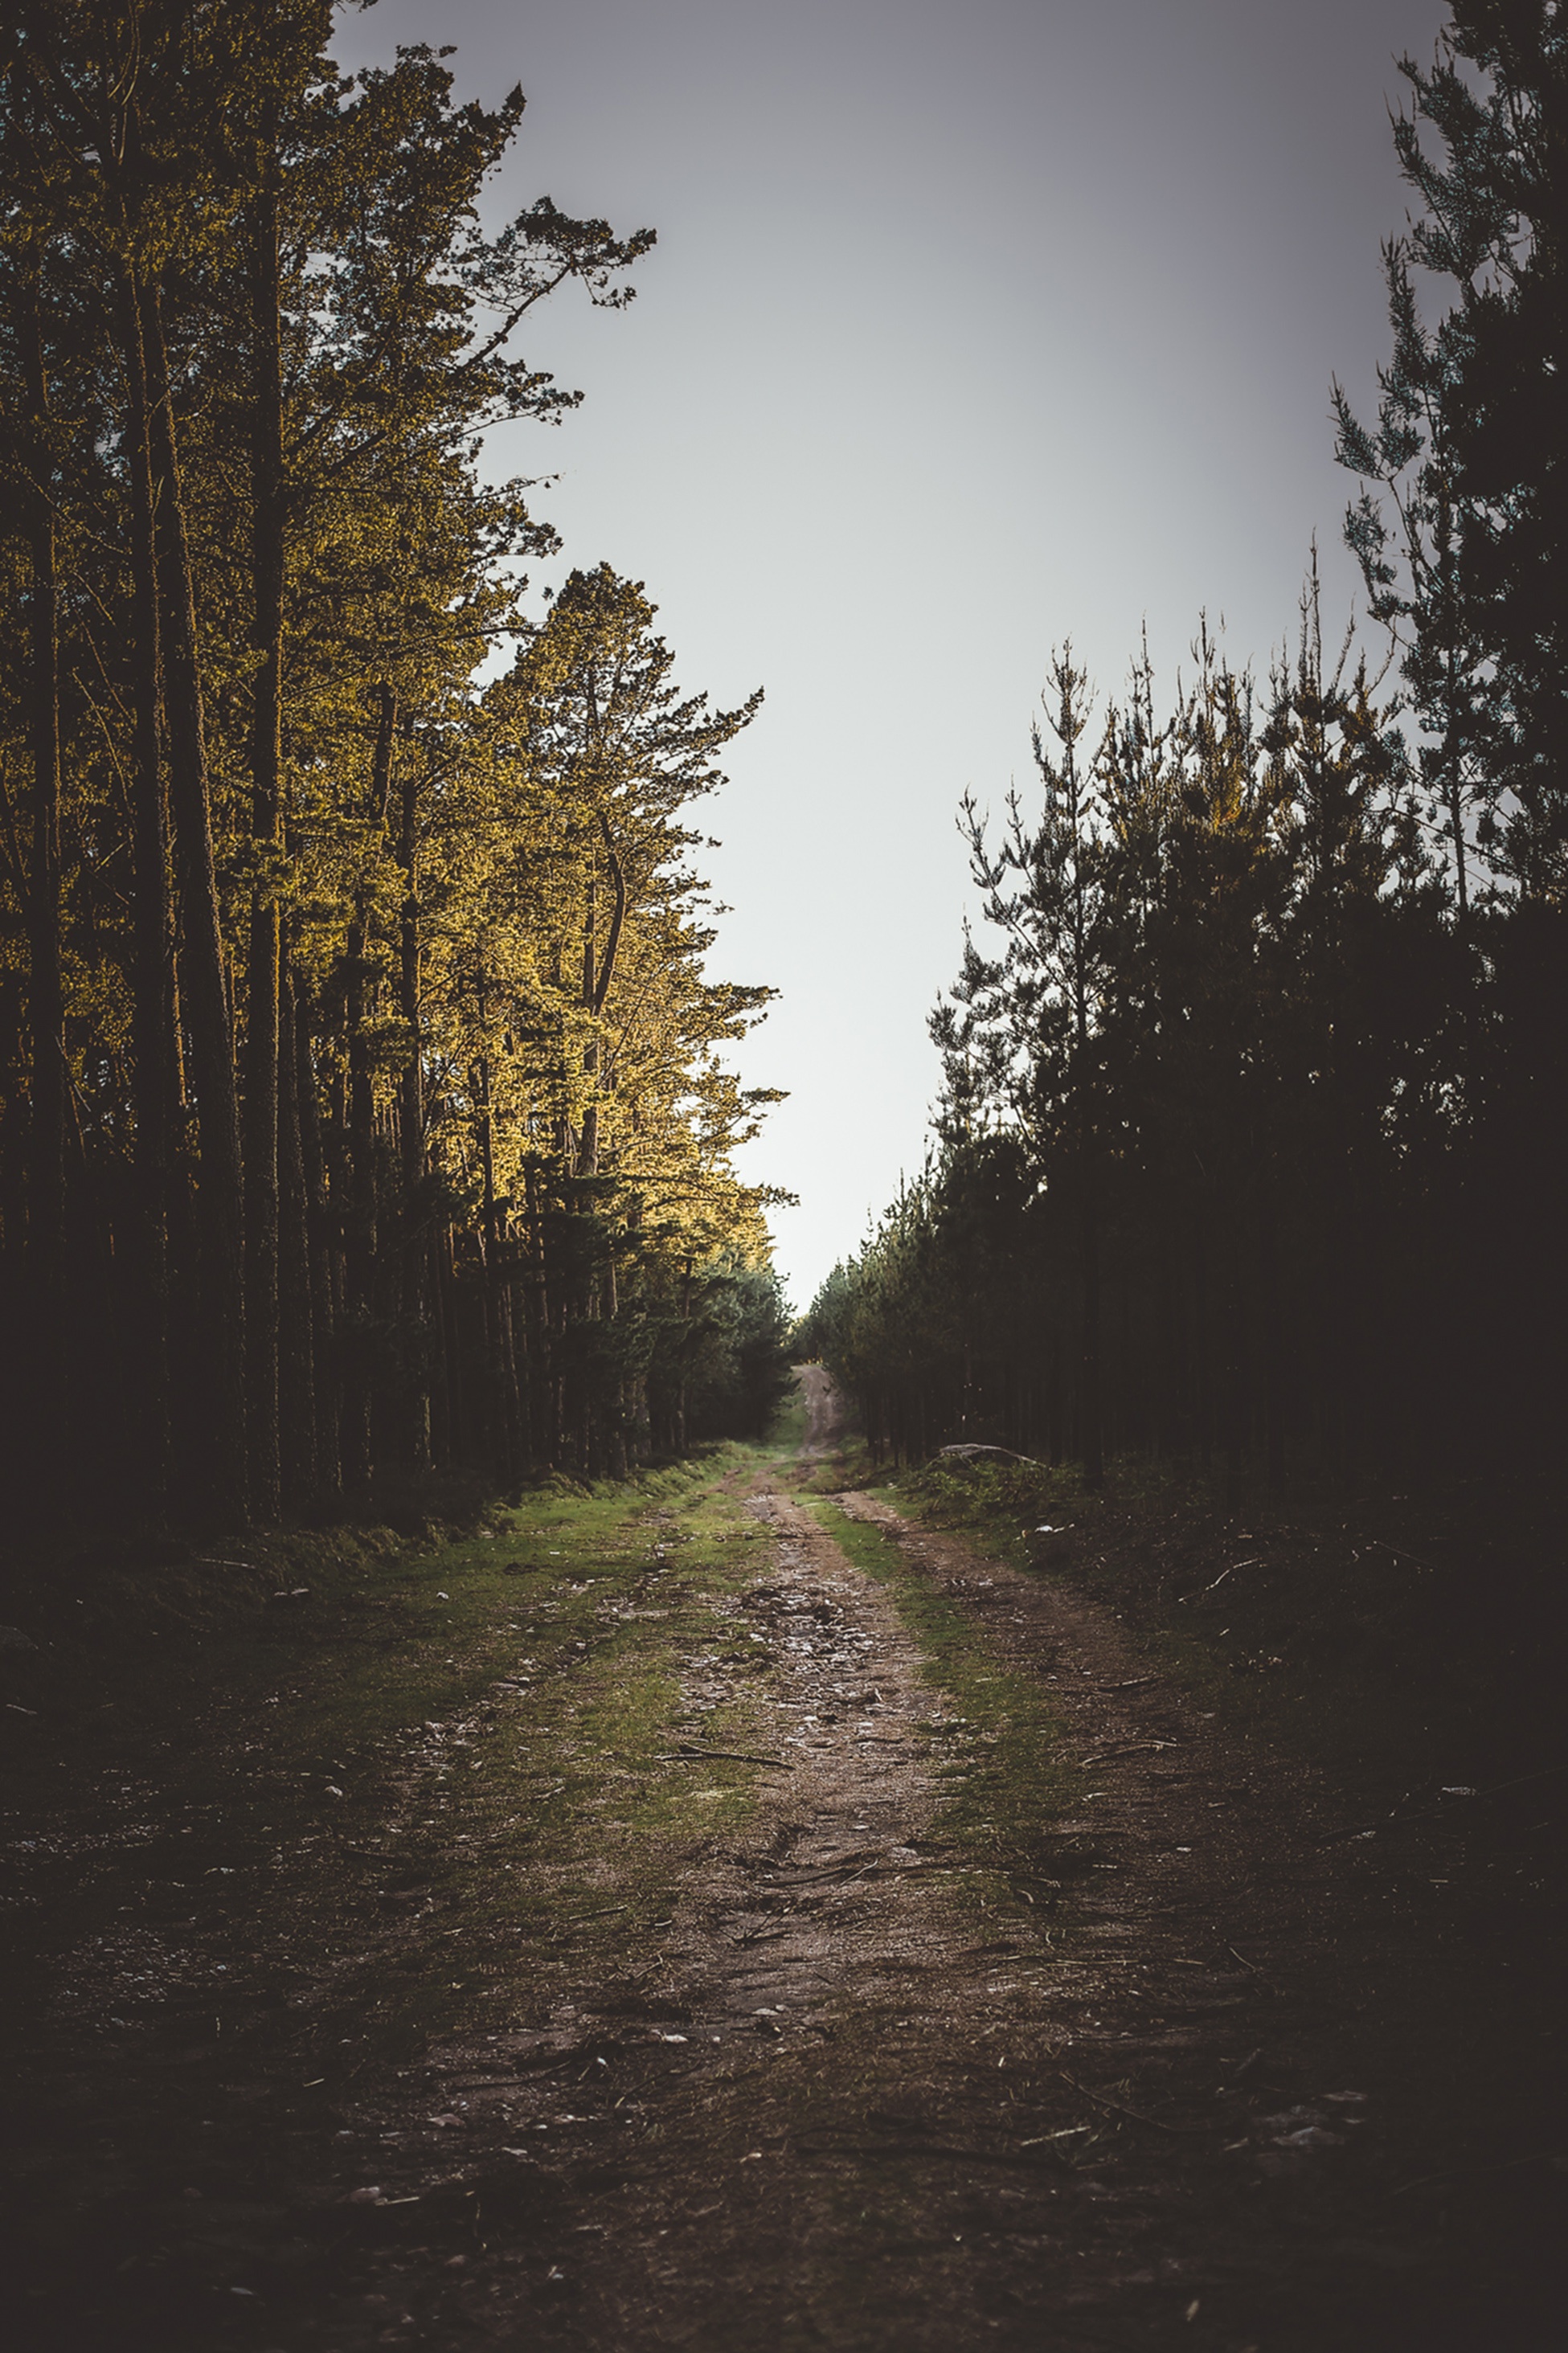
landscape, tree, water, nature, forest, grass, branch, winter, light, plant, sun, fog, sunrise, sunset, mist, sunlight, morning, leaf, dawn, river, dusk, evening, reflection, autumn, weather, darkness, season, woodland, habitat, atmospheric phenomenon, woody plant